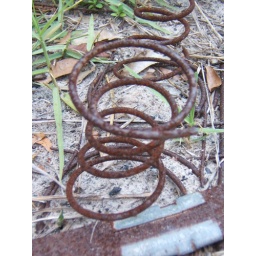
Some photos taken near my house by some train tracks.